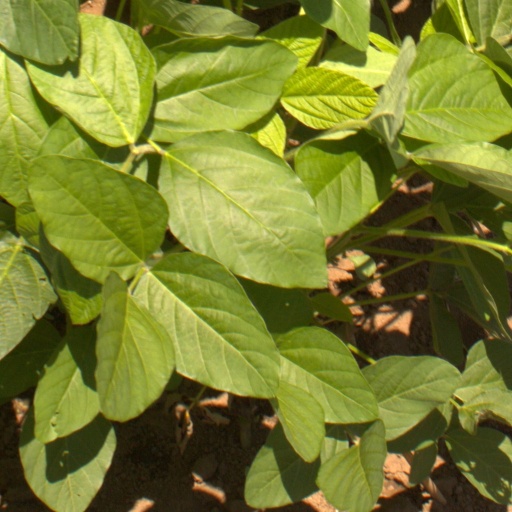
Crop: soybean